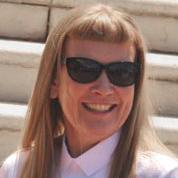
Age: 50